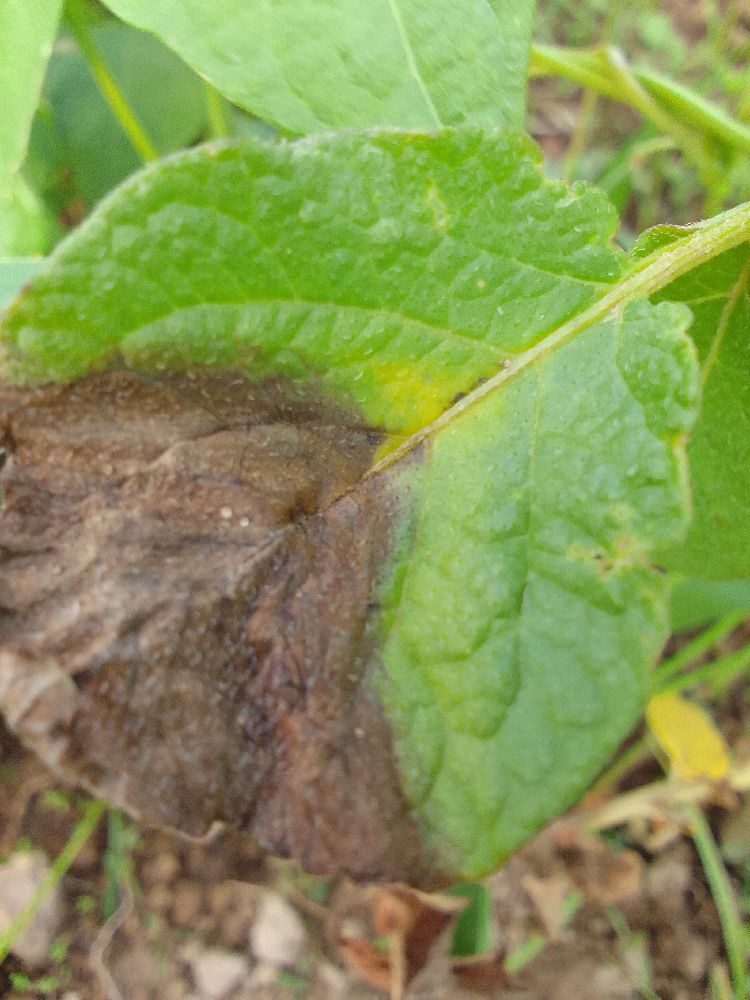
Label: Late blight